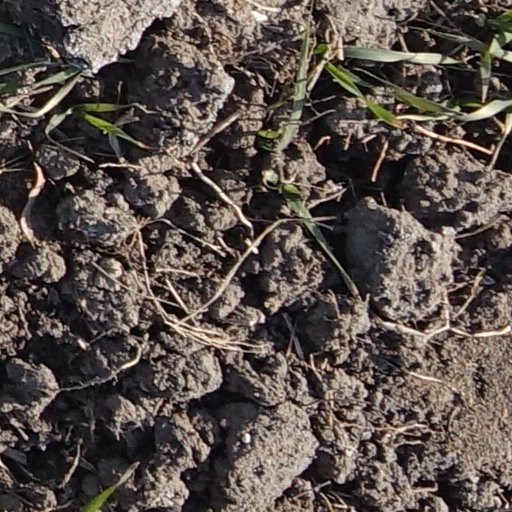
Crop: wheat